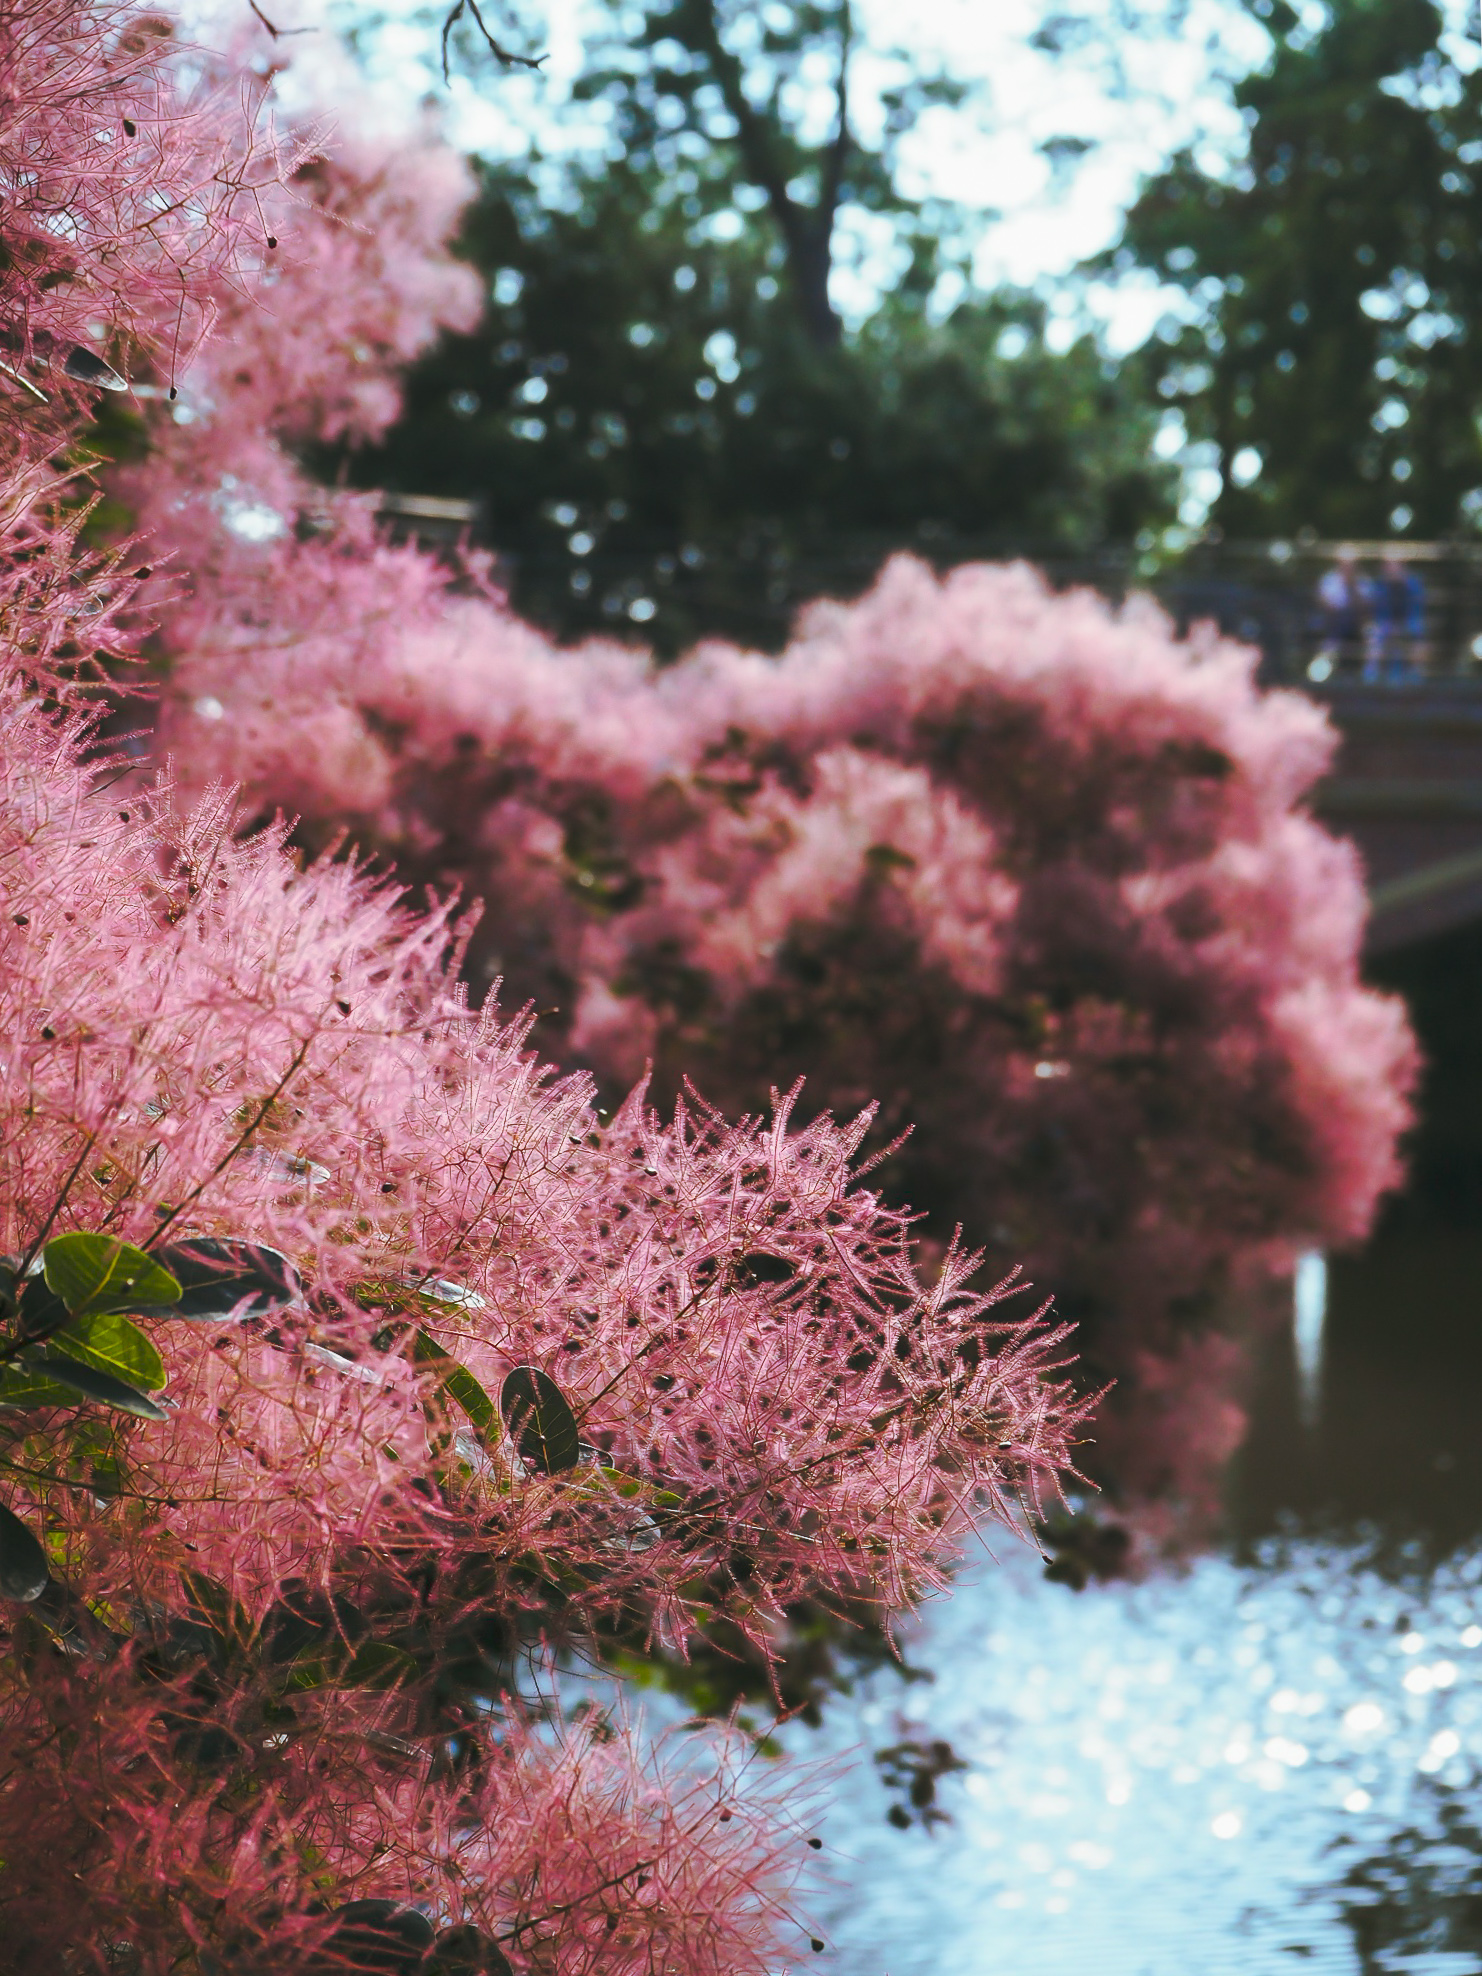
smoke bush, pink, flowers, river, bridge, Kornik, poland, plant, flower, spring, flora, tree, blossom, shrub, cherry blossom, autumn, rhododendron